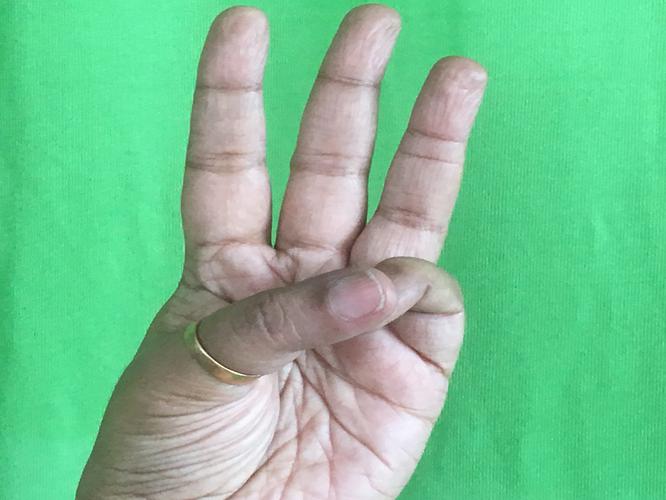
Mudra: Trishulam
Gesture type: single_hand